Frigg

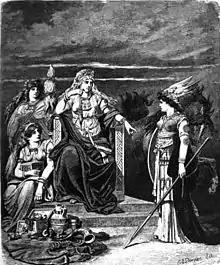
Frigg sits enthroned and facing the spear-wielding goddess Gná, flanked by two goddesses, one of whom (Fulla) carries her "eski", a wooden box. Illustrated (1882) by Carl Emil Doepler.

Frigg (Old Norse: ) is a goddess, one of the Æsir, in Germanic mythology. In Norse mythology, the source of most surviving information about her, she is associated with marriage, prophecy, clairvoyance and motherhood, and dwells in the wetland halls of Fensalir. In wider Germanic mythology, she is known in Old High German as ', in Langobardic as ', in Old English as ', in Old Frisian as Frīa, and in Old Saxon as ', all ultimately stemming from the Proto-Germanic theonym *"Frijjō". Nearly all sources portray her as the wife of the god Odin.